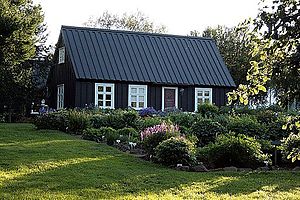
Akureyri Botanisk Have / Galleri
Akureyri Botanisk Have eller Lystigarður Akureyrar er en botanisk have, der ligger i byen Akureyri for enden af fjorden Eyjafjörður på det nordlige Island omkring 50 km syd for polarcirklen. Den er blandt de nordligste botaniske haver i verden.